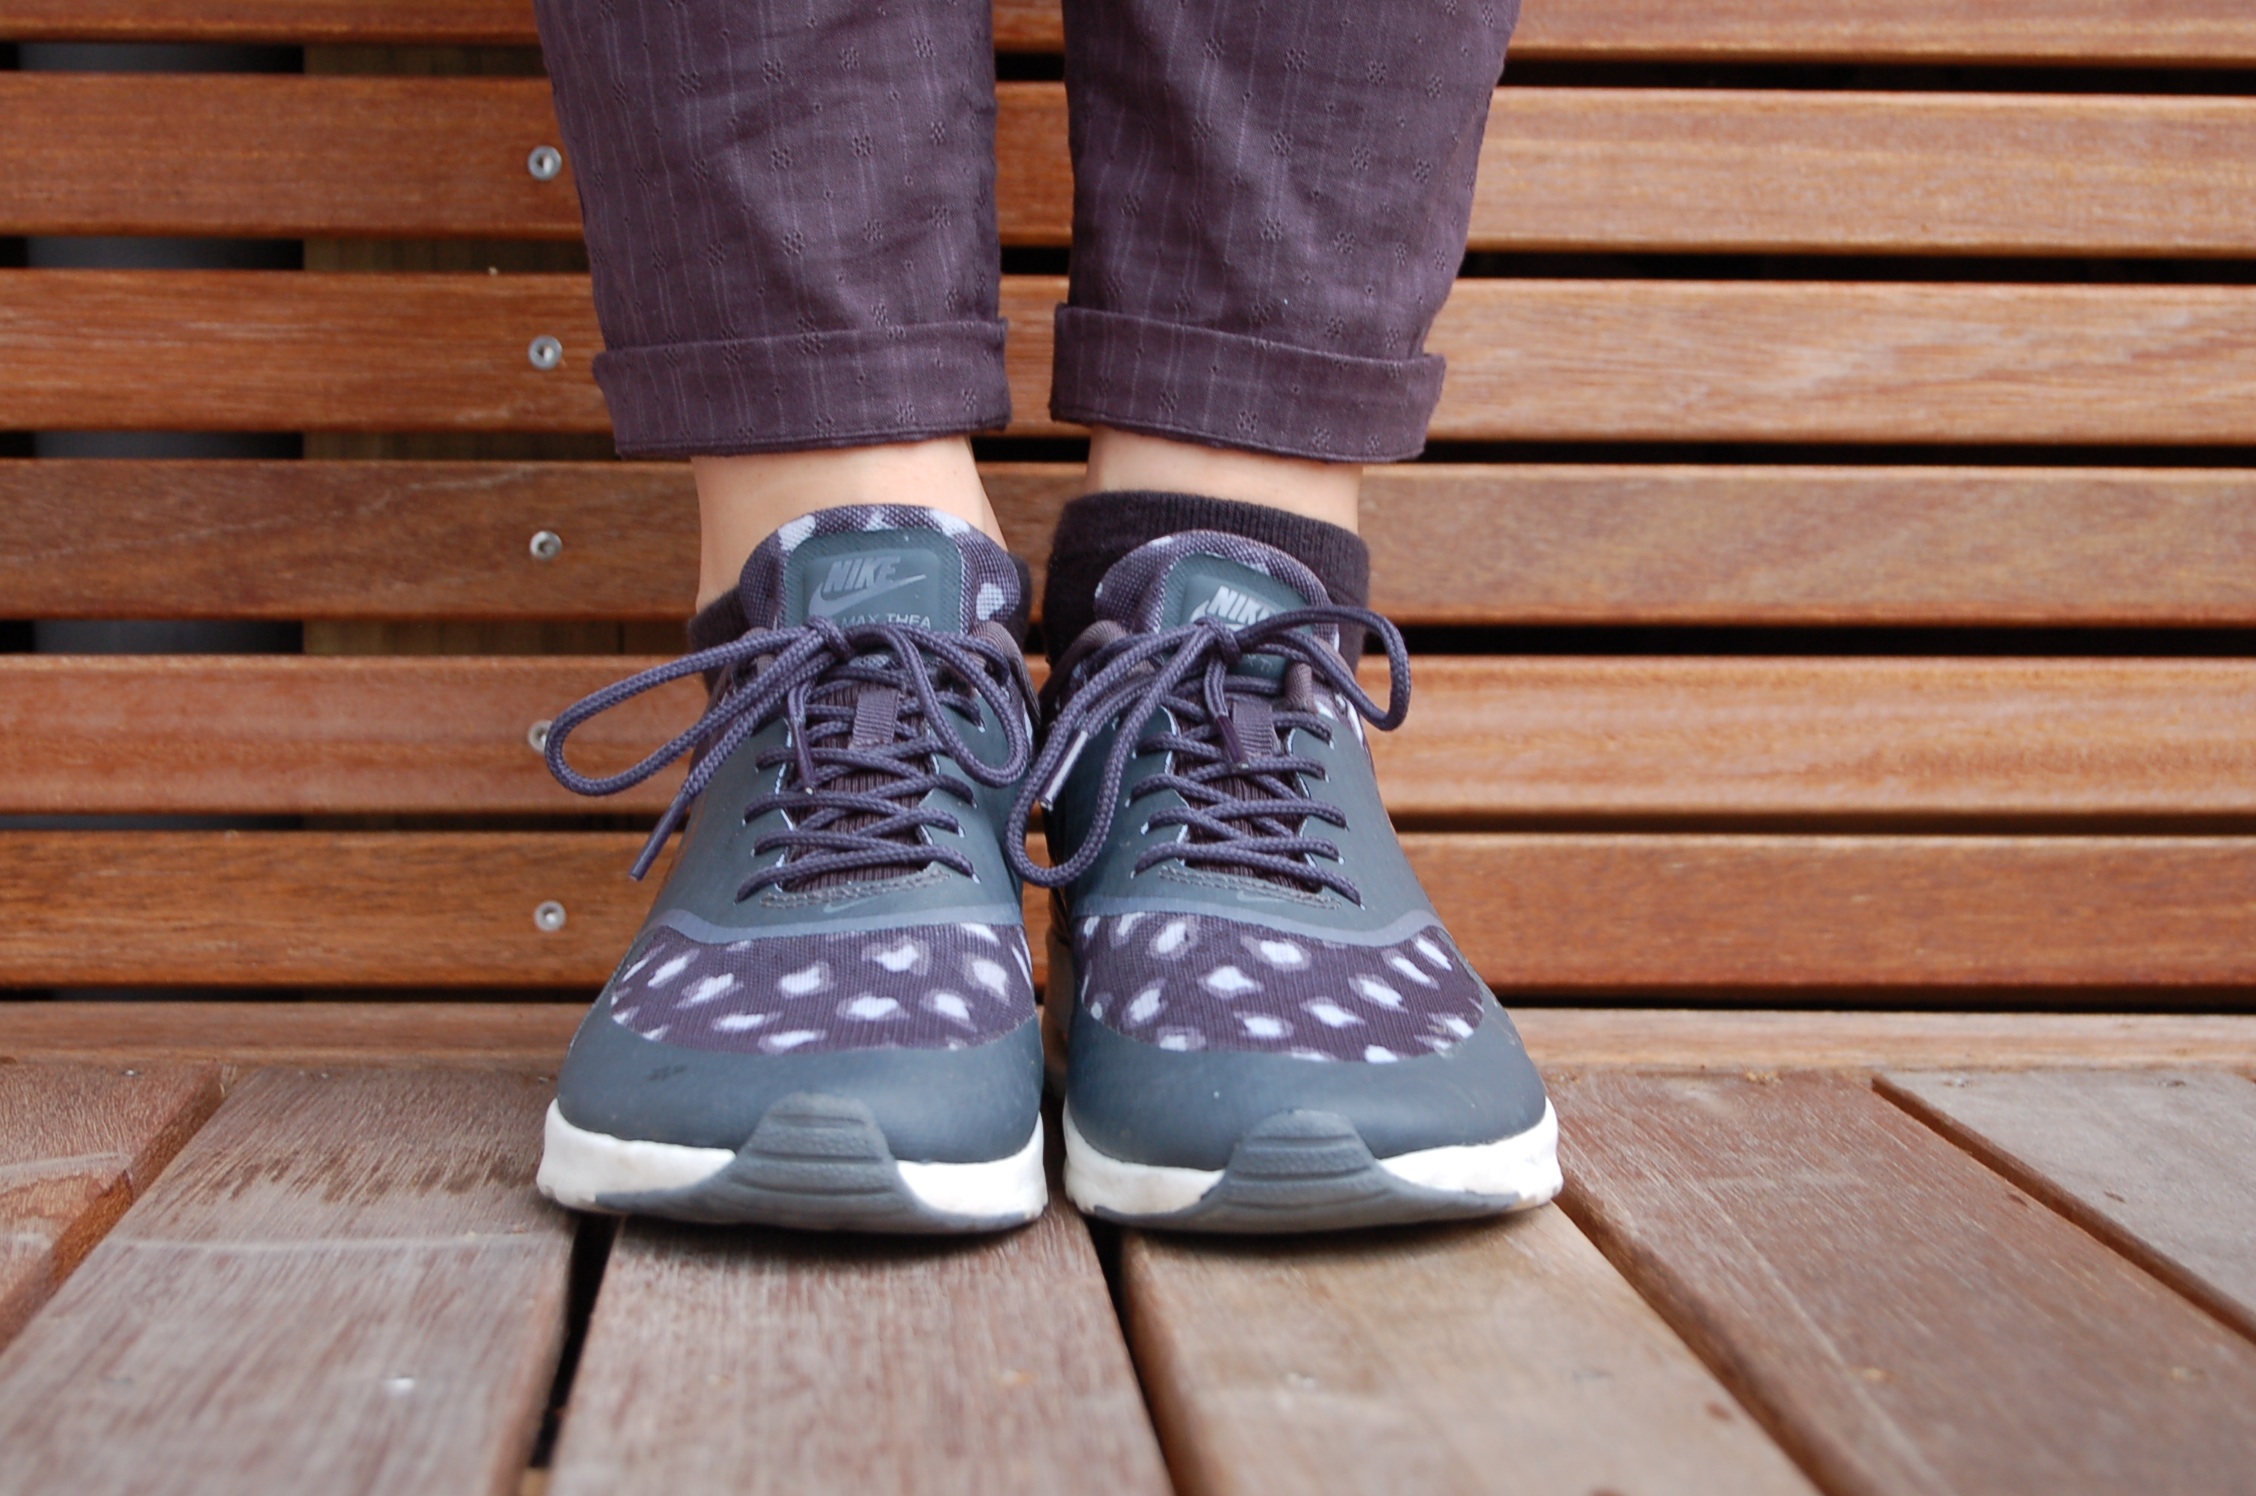
shoe, leather, boot, leg, pattern, spring, blue, sneakers, footwear, outdoor shoe